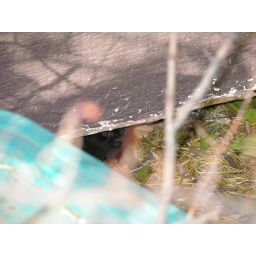
a black little one hidden under the dog house